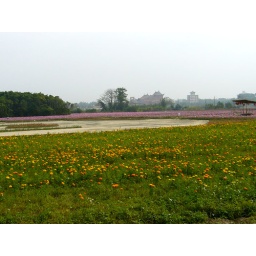
a flower field in Chiayi